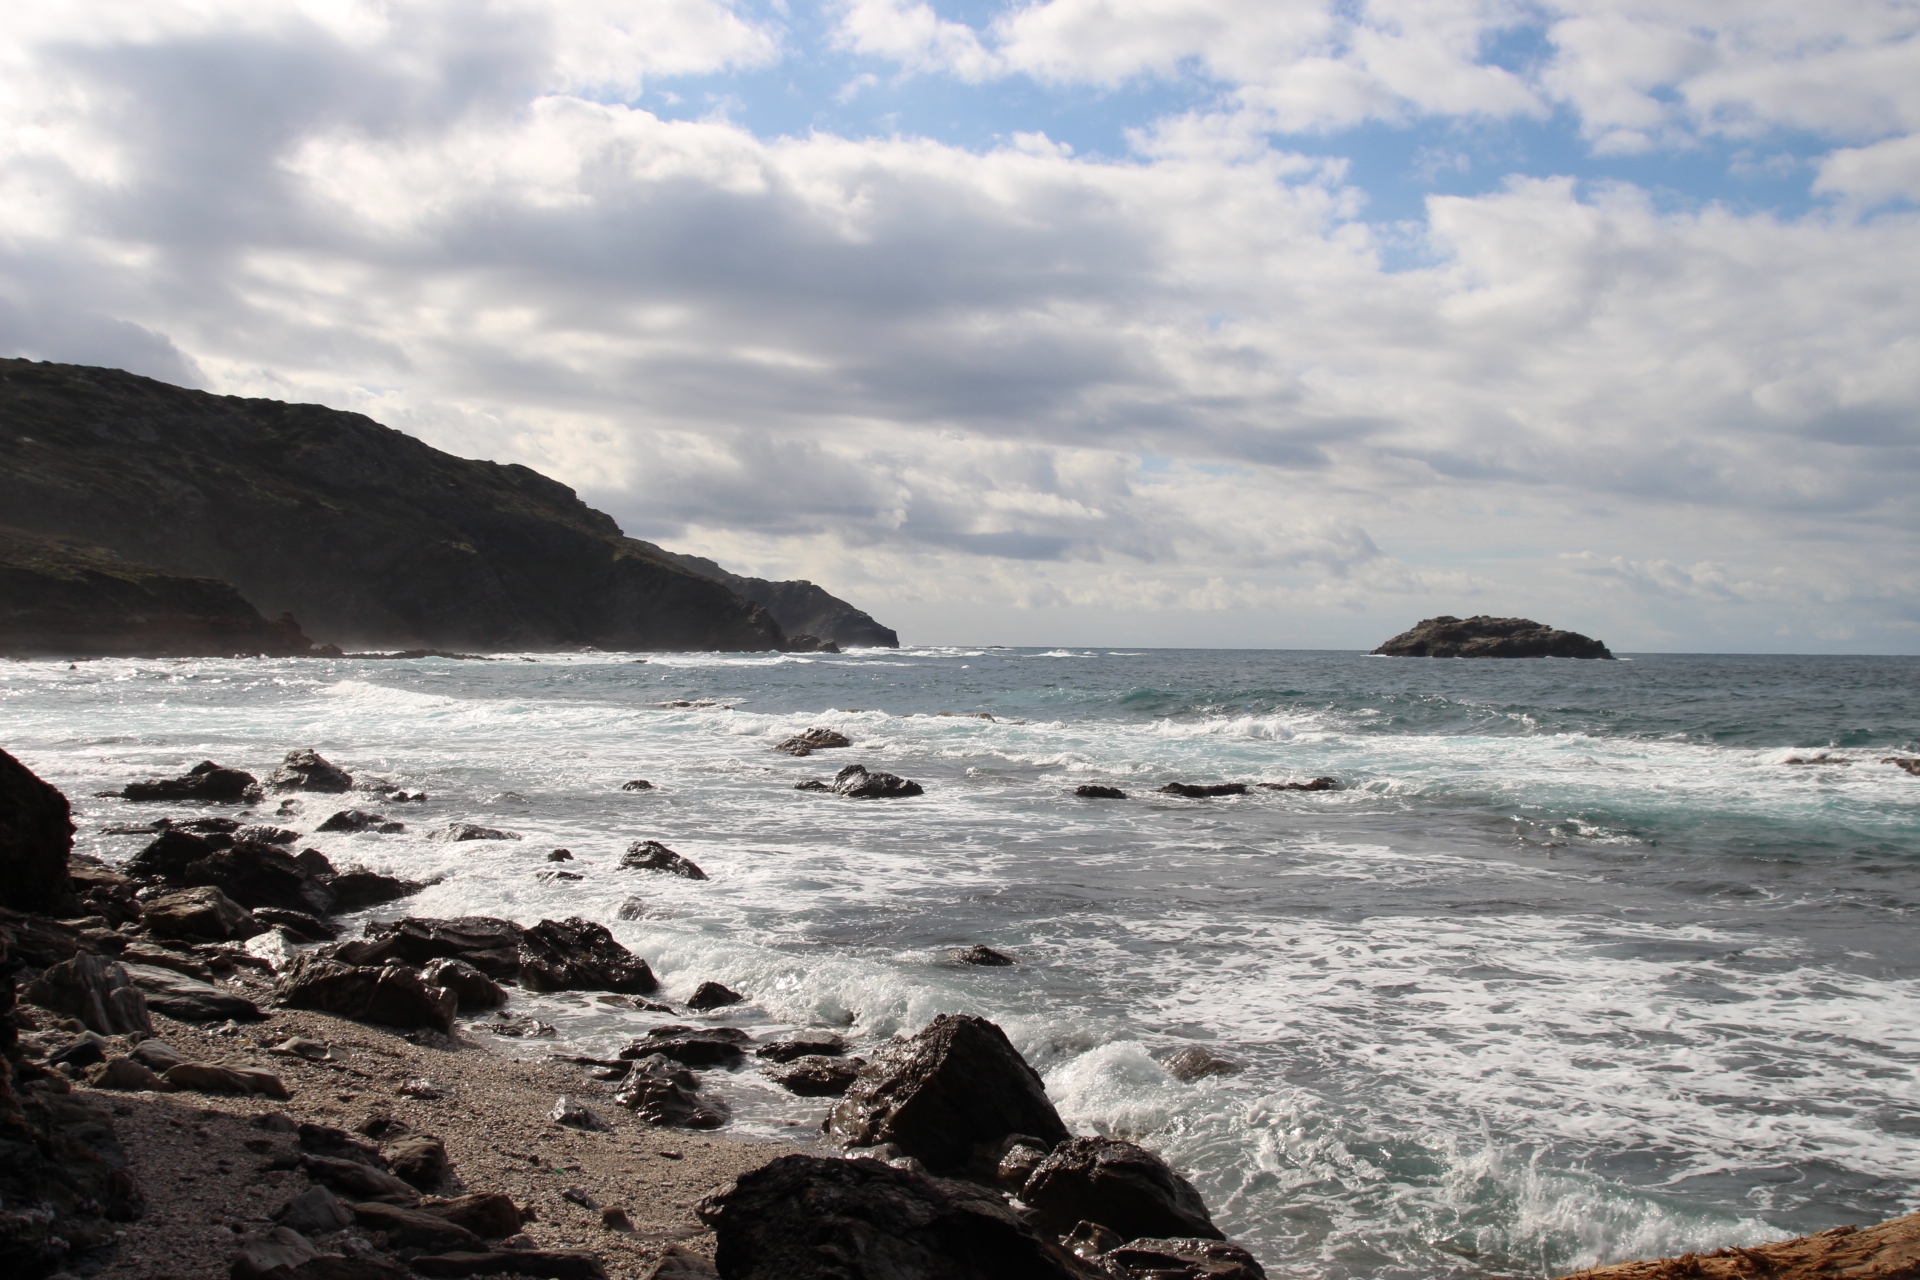
nature, sea, coast, coastal and oceanic landforms, ocean, shore, body of water, sky, beach, headland, promontory, wind wave, wave, cloud, water, rock, cape, bay, horizon, cove, loch, inlet, tourism, cliff, vacation, island